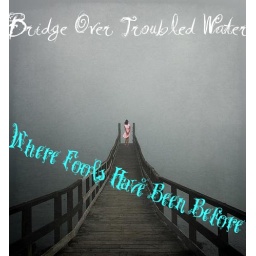
bridge over troubled water